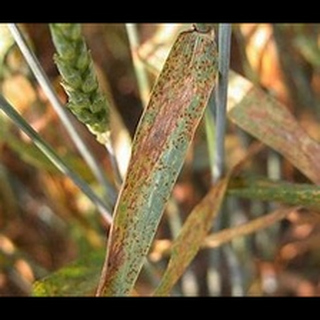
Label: wheat_tan_spot